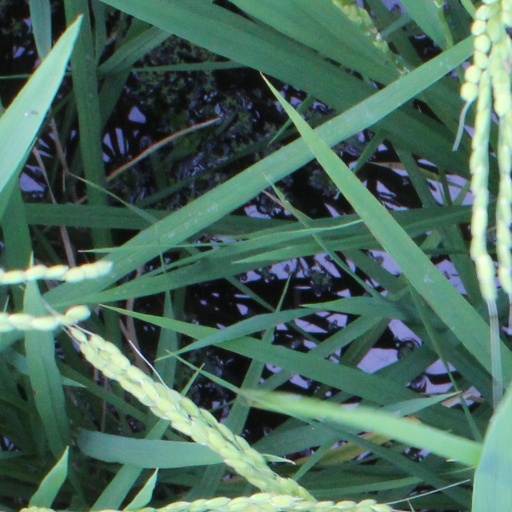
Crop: rice